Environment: real
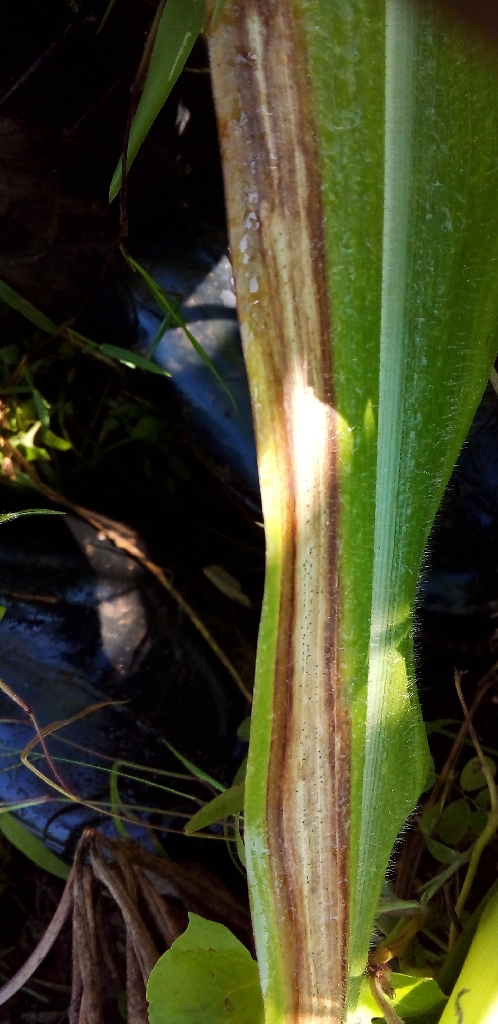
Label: northern_corn_leaf_blight